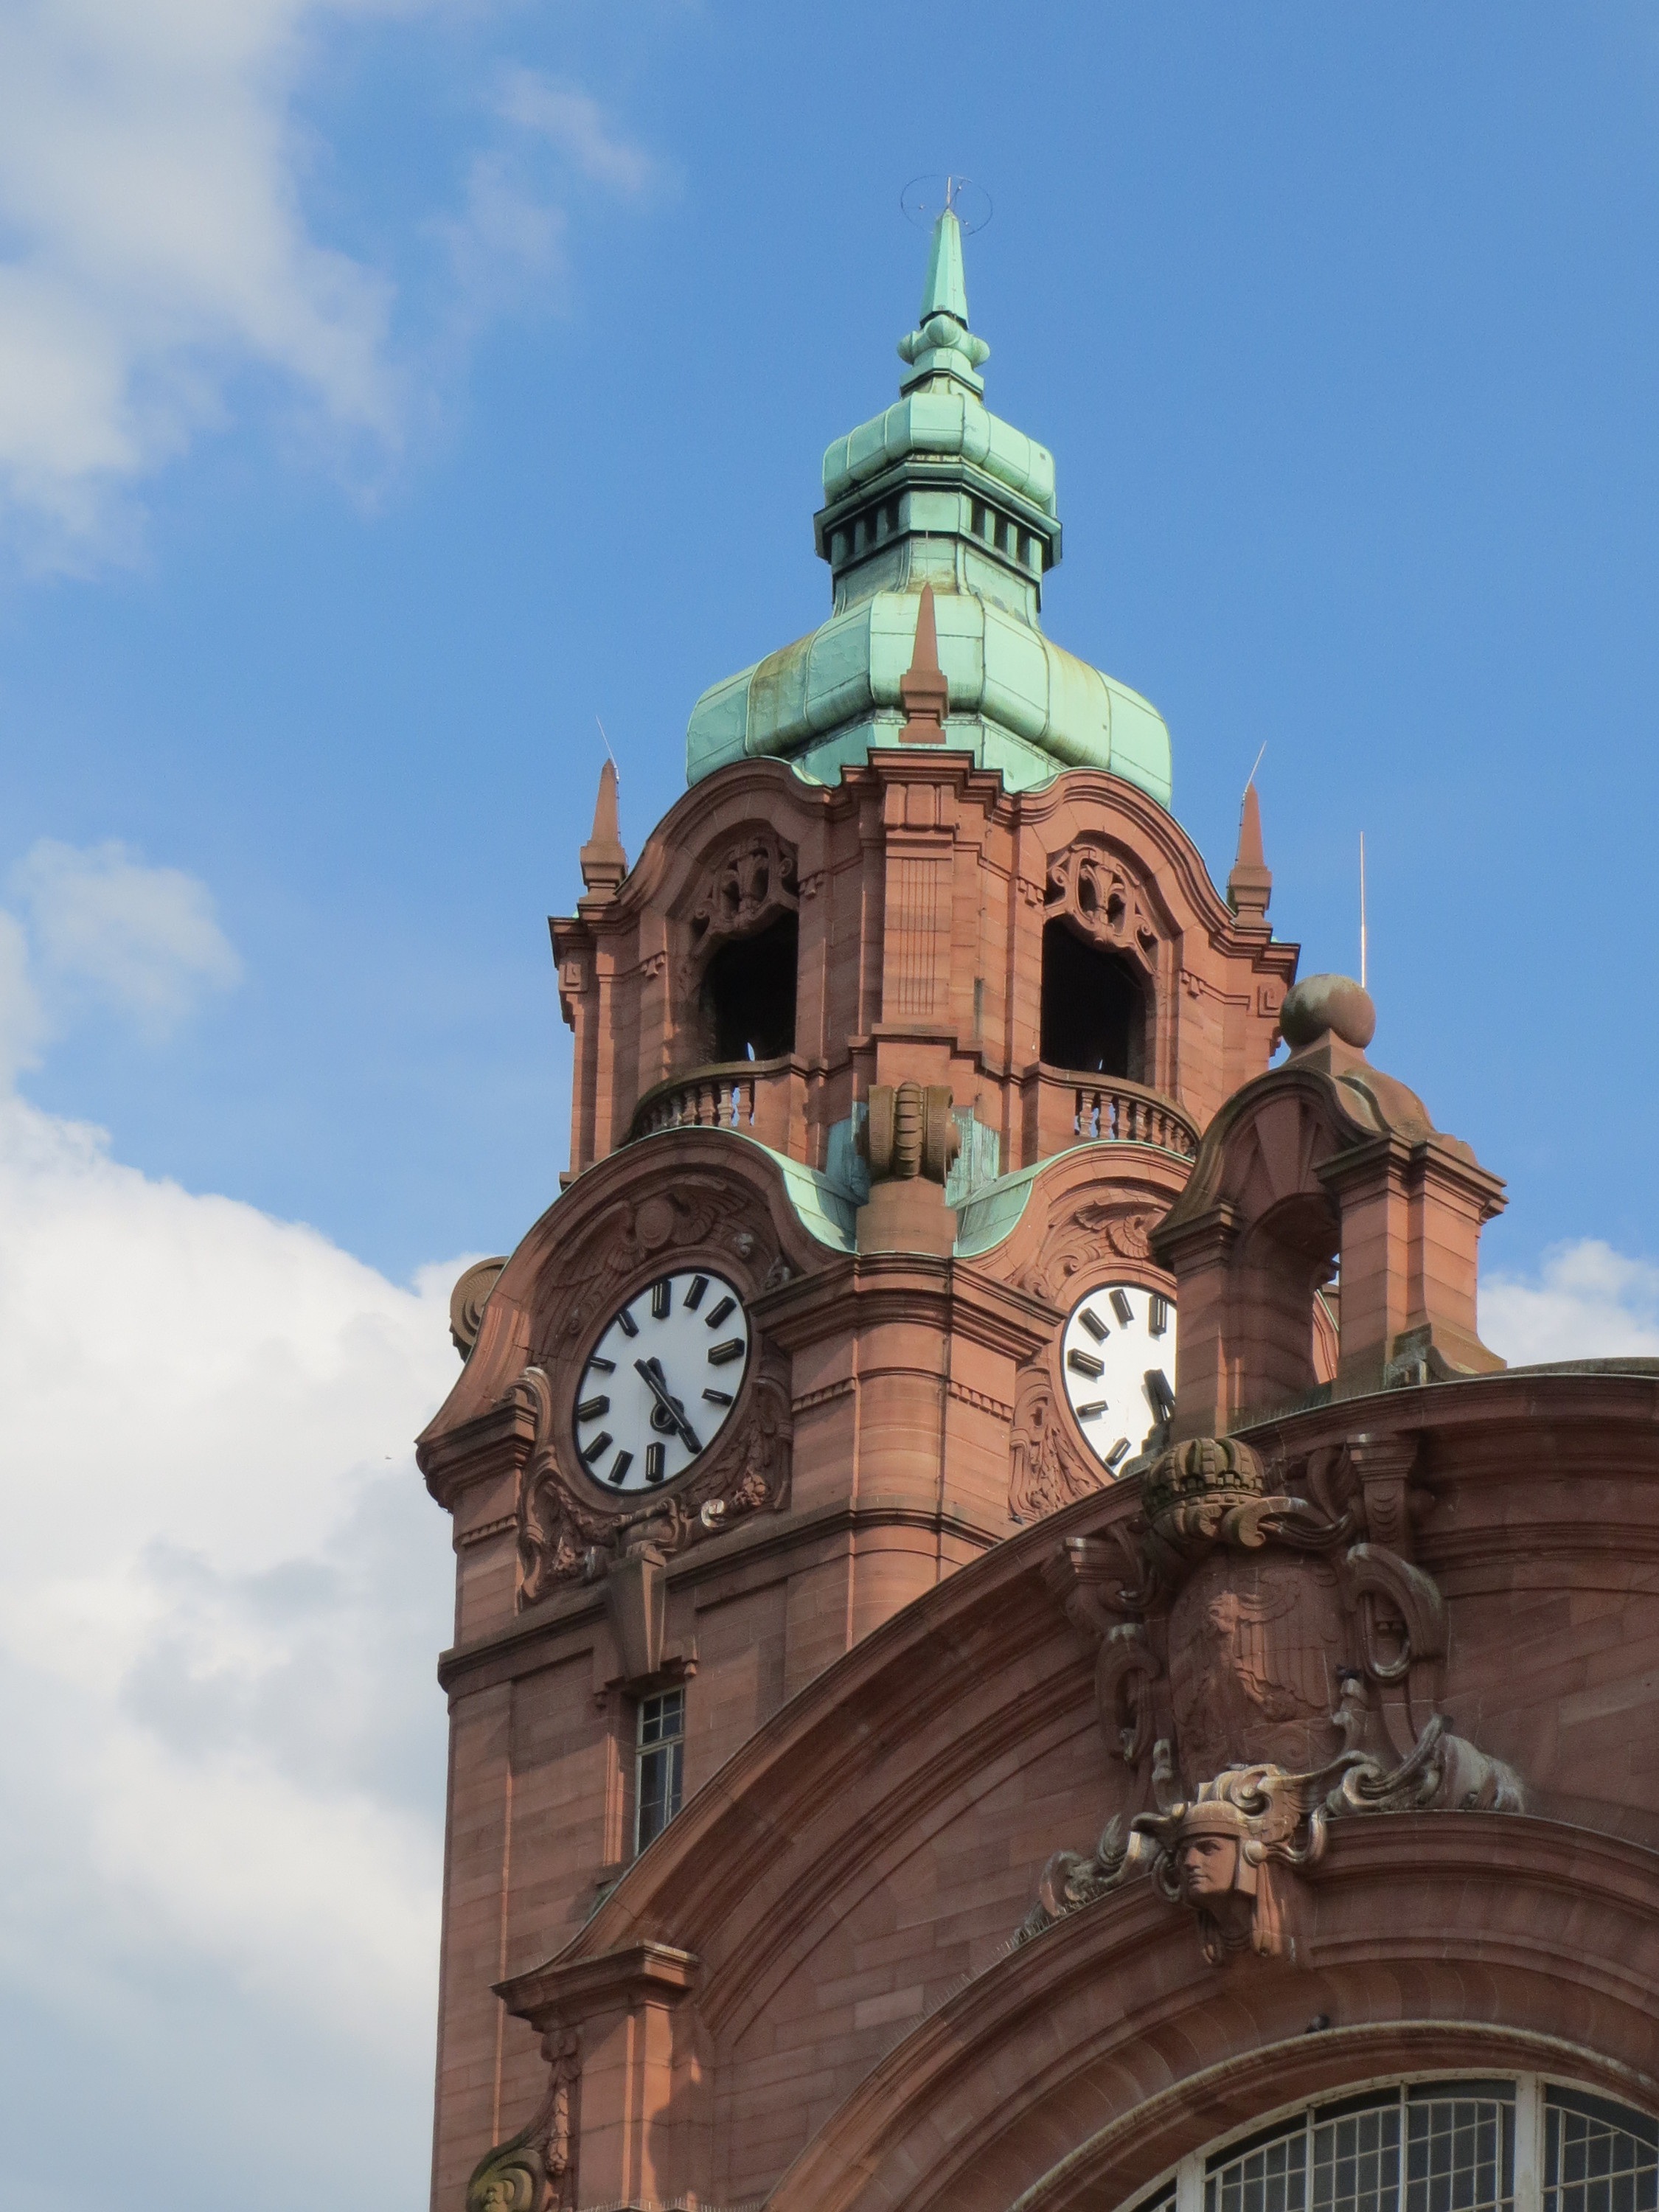
architecture, clock, building, tower, train station, landmark, facade, church, cathedral, exterior, historic, place of worship, clock tower, bell tower, steeple, dome, wiesbaden, main station